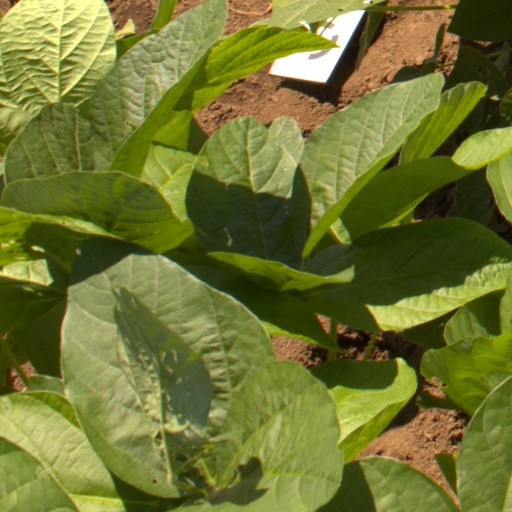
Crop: soybean